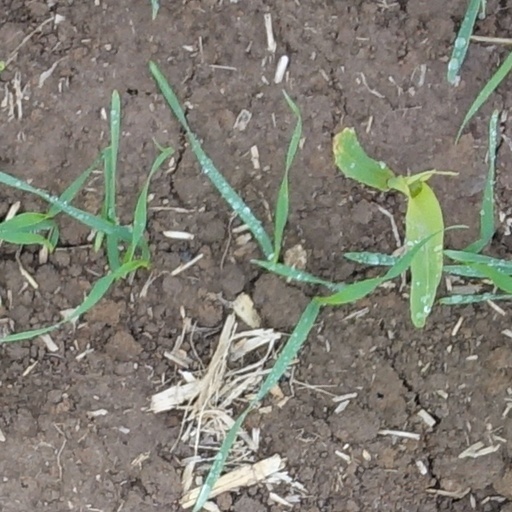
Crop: wheat